Sunday Lovers

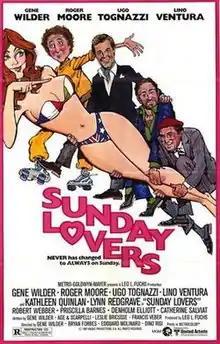

Sunday Lovers is a 1980 internationally co-produced romantic comedy film directed by Bryan Forbes, Gene Wilder, Dino Risi and Édouard Molinaro. It stars Roger Moore, Gene Wilder, Priscilla Barnes, Lynn Redgrave, Denholm Elliott and Kathleen Quinlan. It is split into four segments, each from a different country (Britain, France, the United States and Italy).